Viktoria Tolstoy

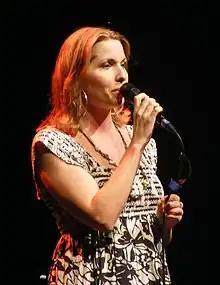
Tolstoy at the St. Ingbert jazz festival, 2009

Louise Viktoria Tolstoy (born 29 July 1974) is a Swedish jazz singer of Russian ancestry. She is the great-great-granddaughter of Russian writer Leo Tolstoy. Tolstoy was a regular studio guest in season one of the television series "Big Brother" in 2000.